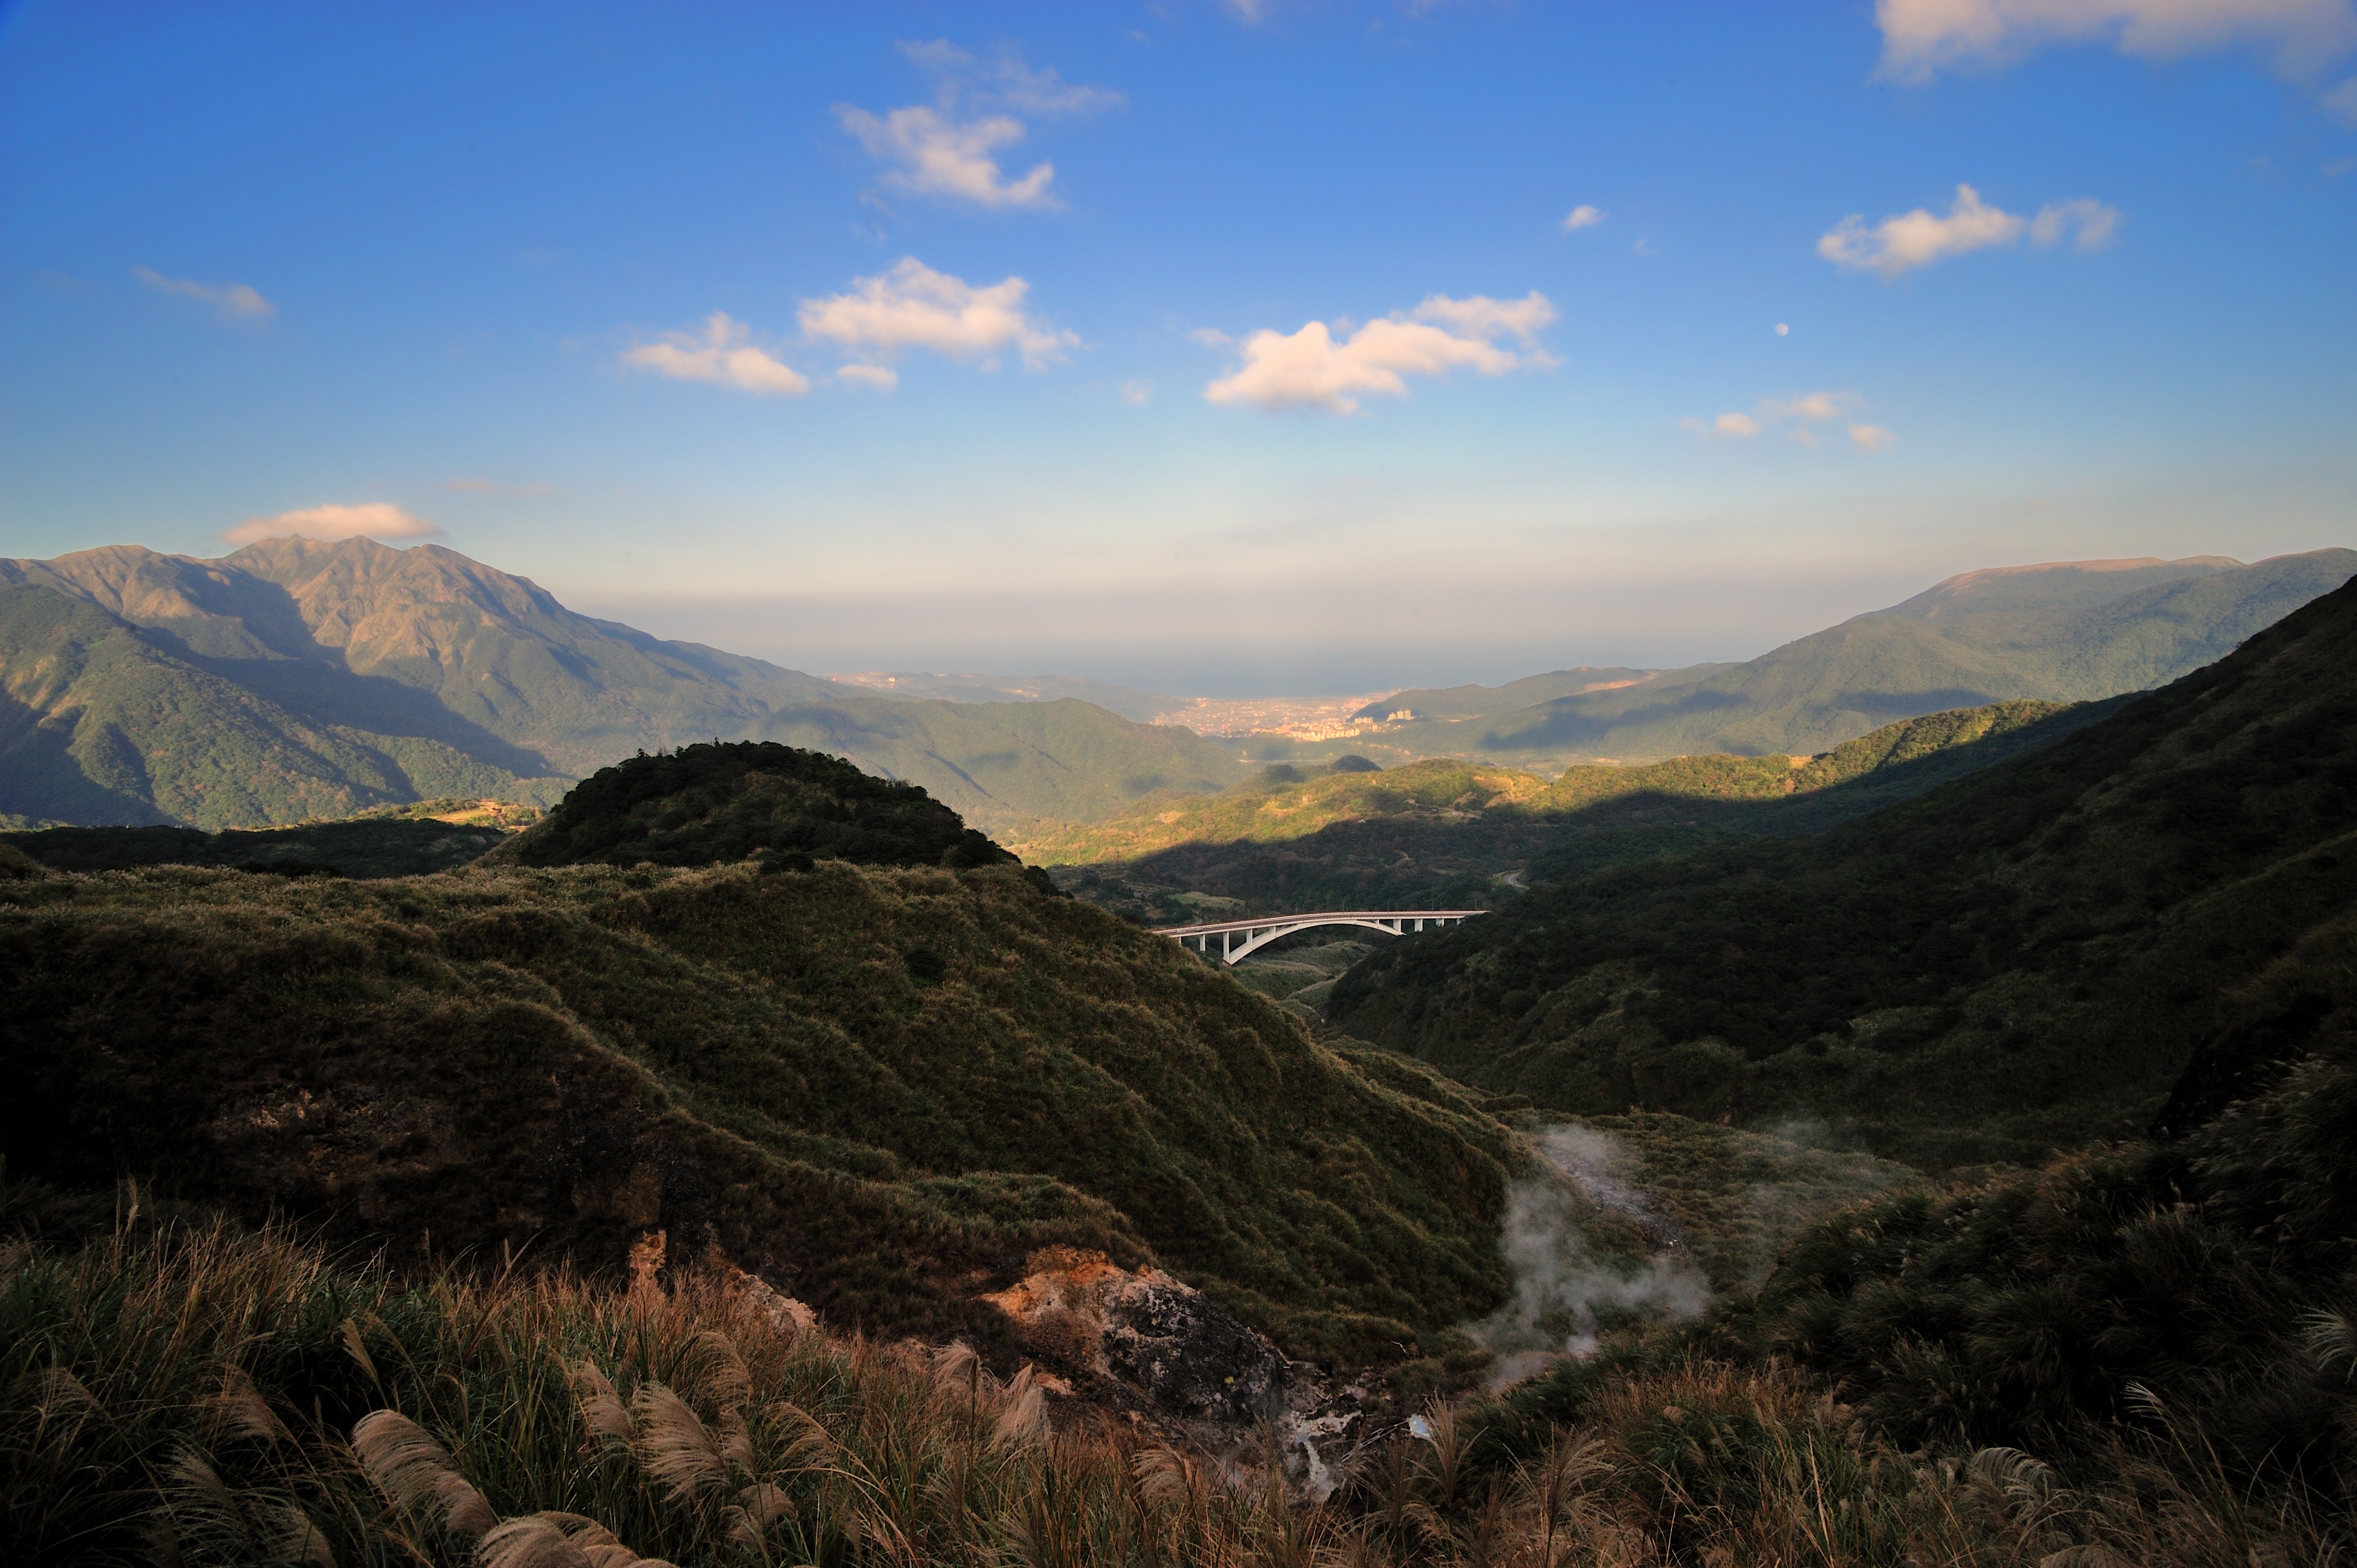
landscape, sea, nature, wilderness, walking, mountain, cloud, sky, sunrise, morning, hill, lake, adventure, valley, mountain range, autumn, highland, ridge, summit, plateau, taiwan, fell, loch, landform, mountain pass, geographical feature, mountainous landforms